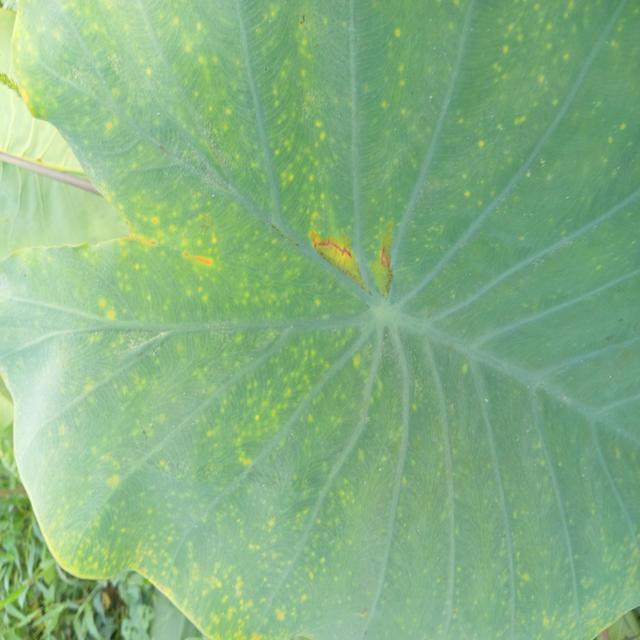
Label: Early_Blight